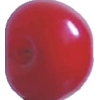
Label: cherry_sour